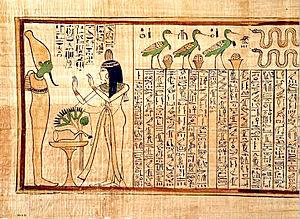
Selon les Anciens Égyptiens, la composition de l'être humain dépasse la simple dualité entre le corps et l'âme. Chaque individu compte en lui une dizaine de composantes matérielles et immatérielles qui l'intègrent dans la sphère terrestre du sensible et dans la sphère impalpable des dieux et ancêtres. Après la mort, grâce à ses composantes éthérées, l'individu peut espérer une survie posthume dans la tombe et une existence immortelle auprès des puissances surnaturelles qui règlent les phénomènes cosmiques. La conservation du souffle de vie est cependant conditionnée par le respect, la vie durant, des principes de la Maât et par la maîtrise efficace de la magie-Heka. Cette dernière est à la fois une puissance intérieure et un savoir livresque qui permettent aux humains de s'assimiler aux dieux.
Le Livre des morts des Anciens Égyptiens a pour véritable titre, à l'époque de l'Égypte antique, Livre pour sortir au jour. Le « jour » en question est celui des vivants, mais aussi de tout principe lumineux s'opposant aux ténèbres, à l'oubli, à l'anéantissement et à la mort. Dans cette perspective, le défunt égyptien cherche à voyager dans la barque du dieu soleil Rê et à traverser le royaume d'Osiris.